Gökhan Ünal

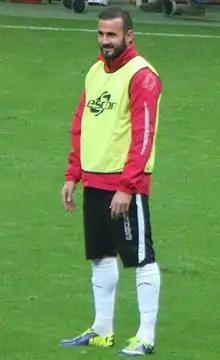
Ünal playing for Balıkesirspor

Gökhan Ünal (born 23 July 1982) is a Turkish football manager and former player who manages the Turkish club Erciyes 38 FSK from Kayseri.